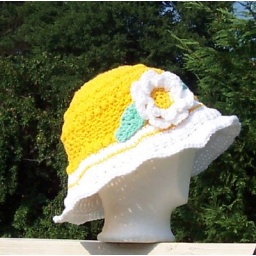
Large flower on the right and smaller flowers going around on the left.